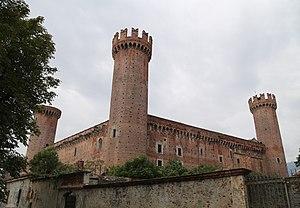
Le château d'Ivrée est un ancien château-fort situé dans le commune d'Ivrée au Piémont en Italie.